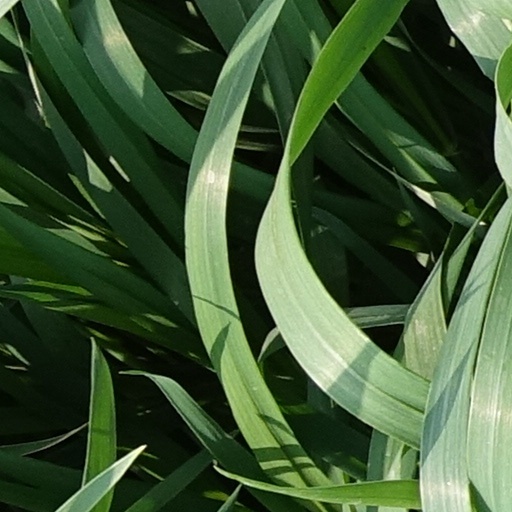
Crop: wheat